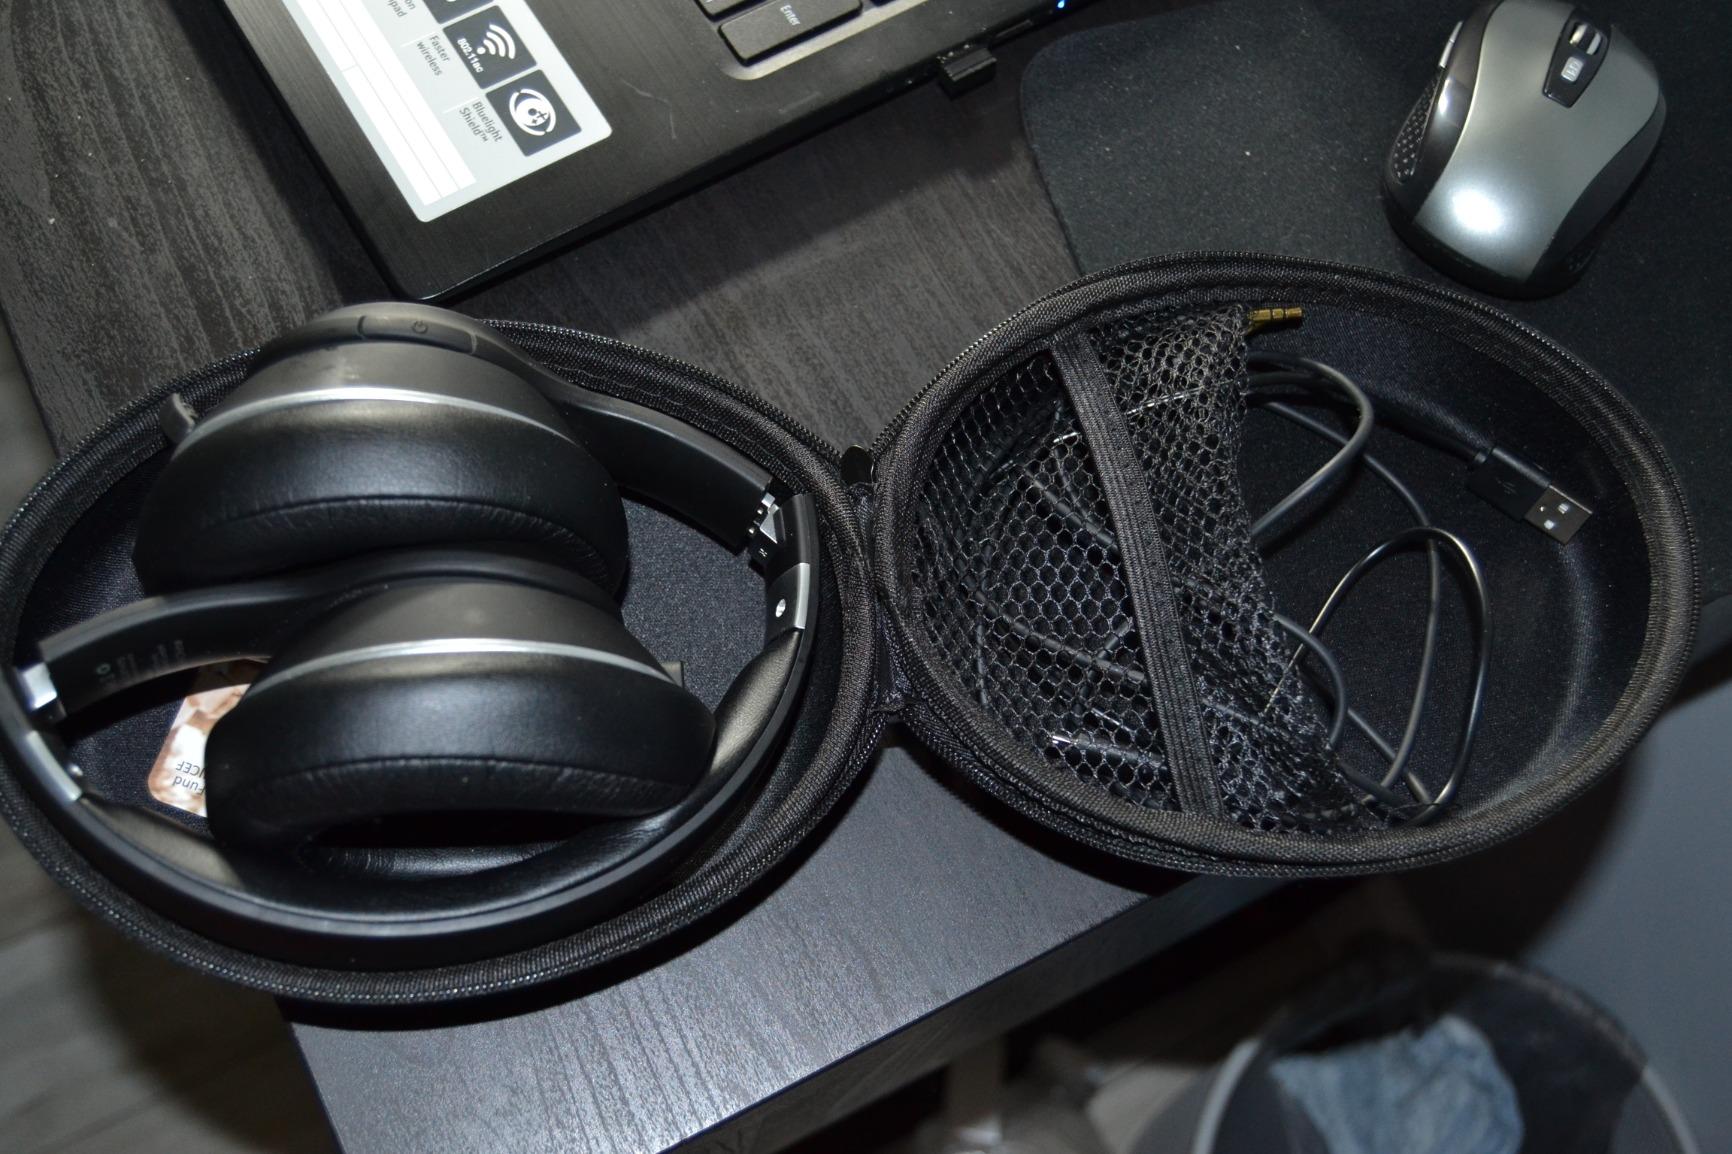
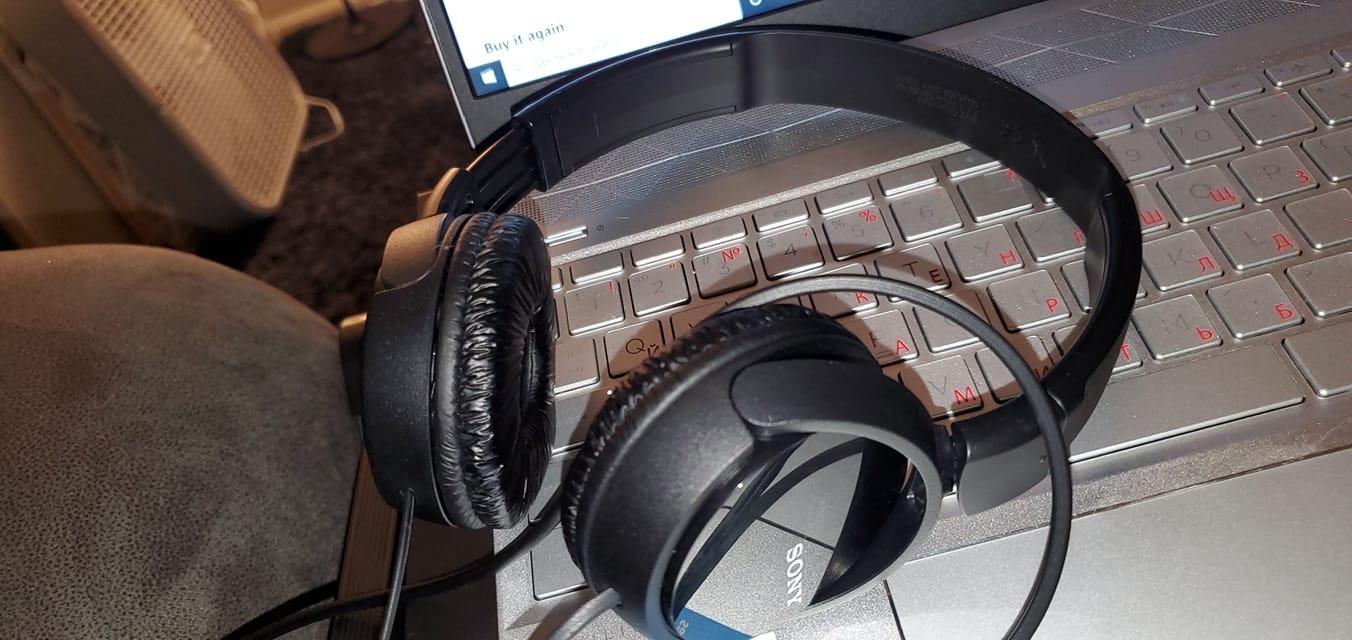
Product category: headphones
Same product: no